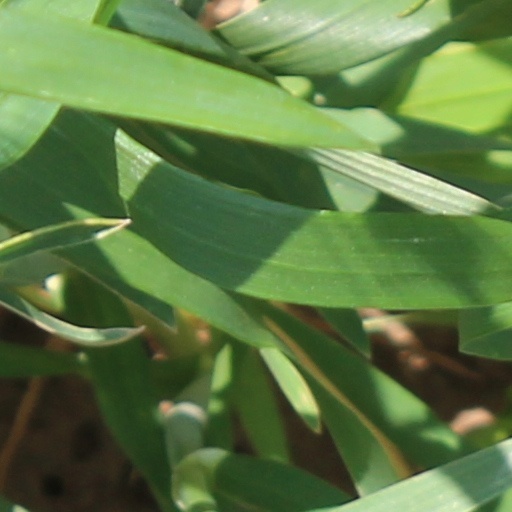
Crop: wheat